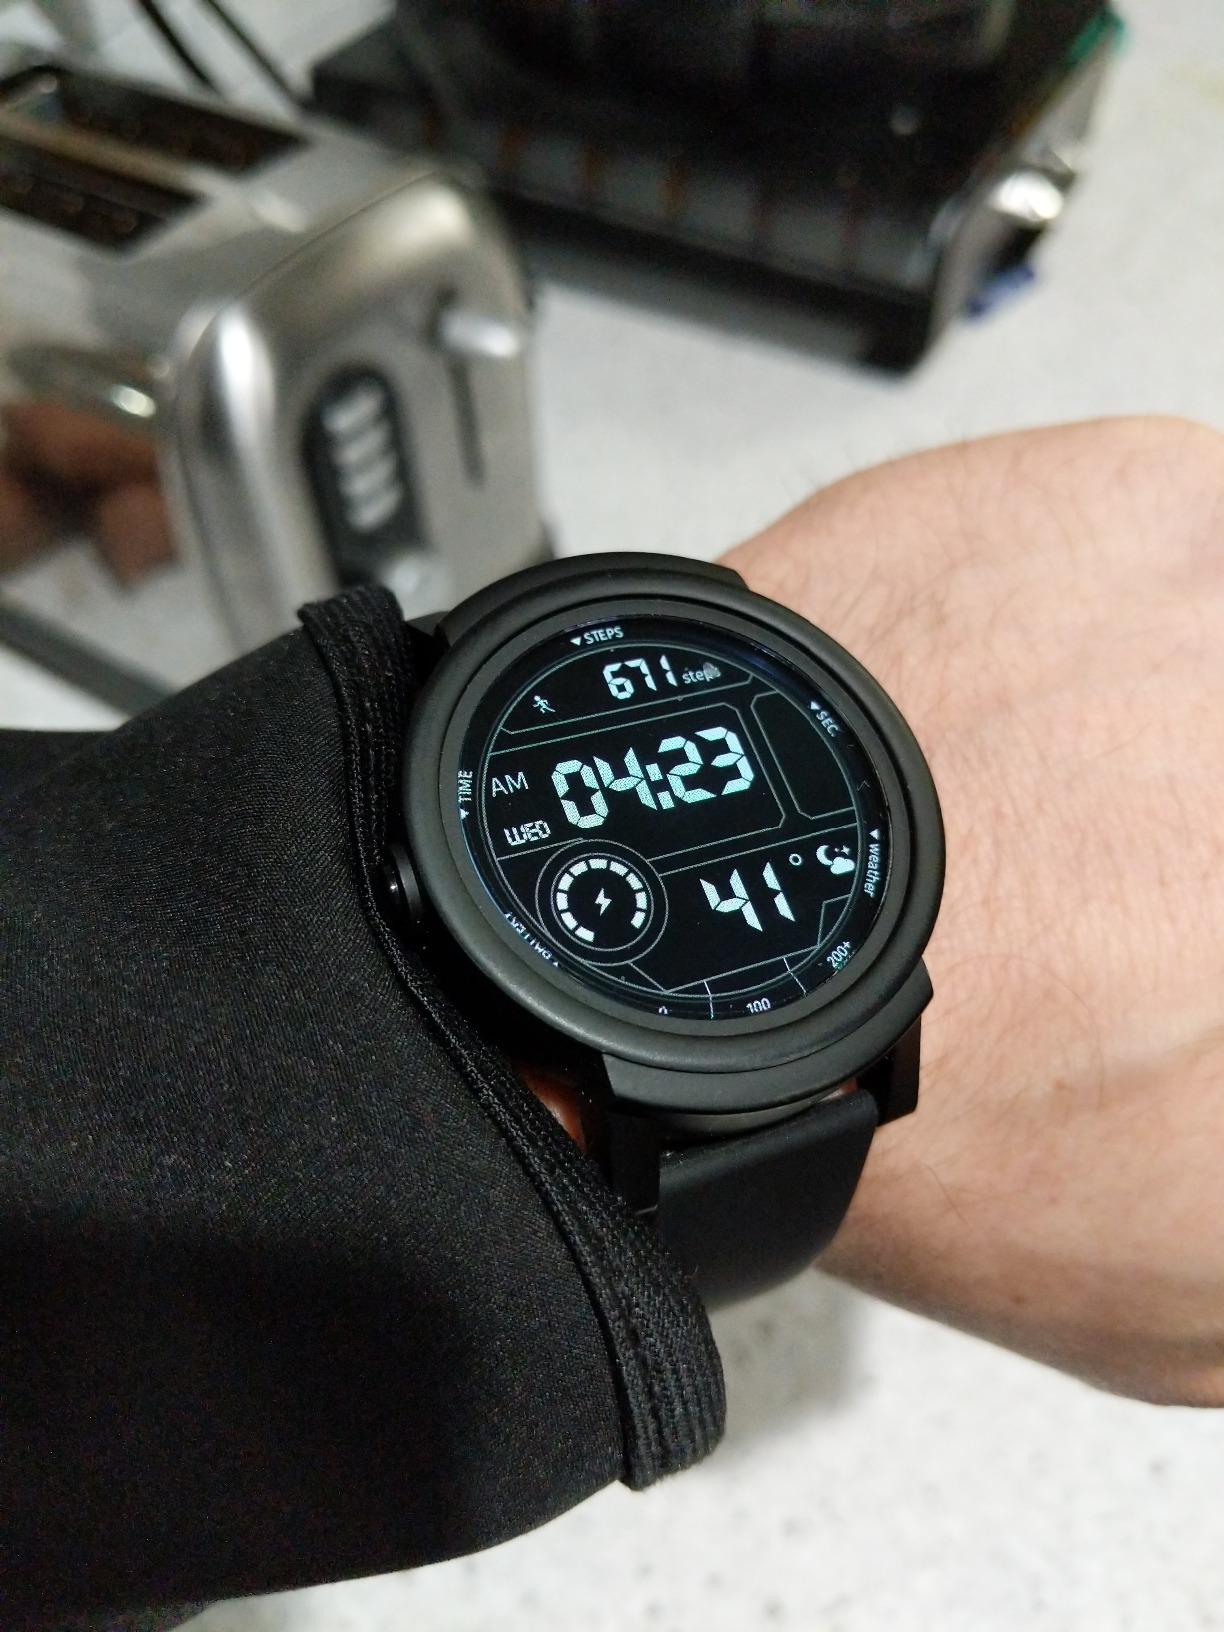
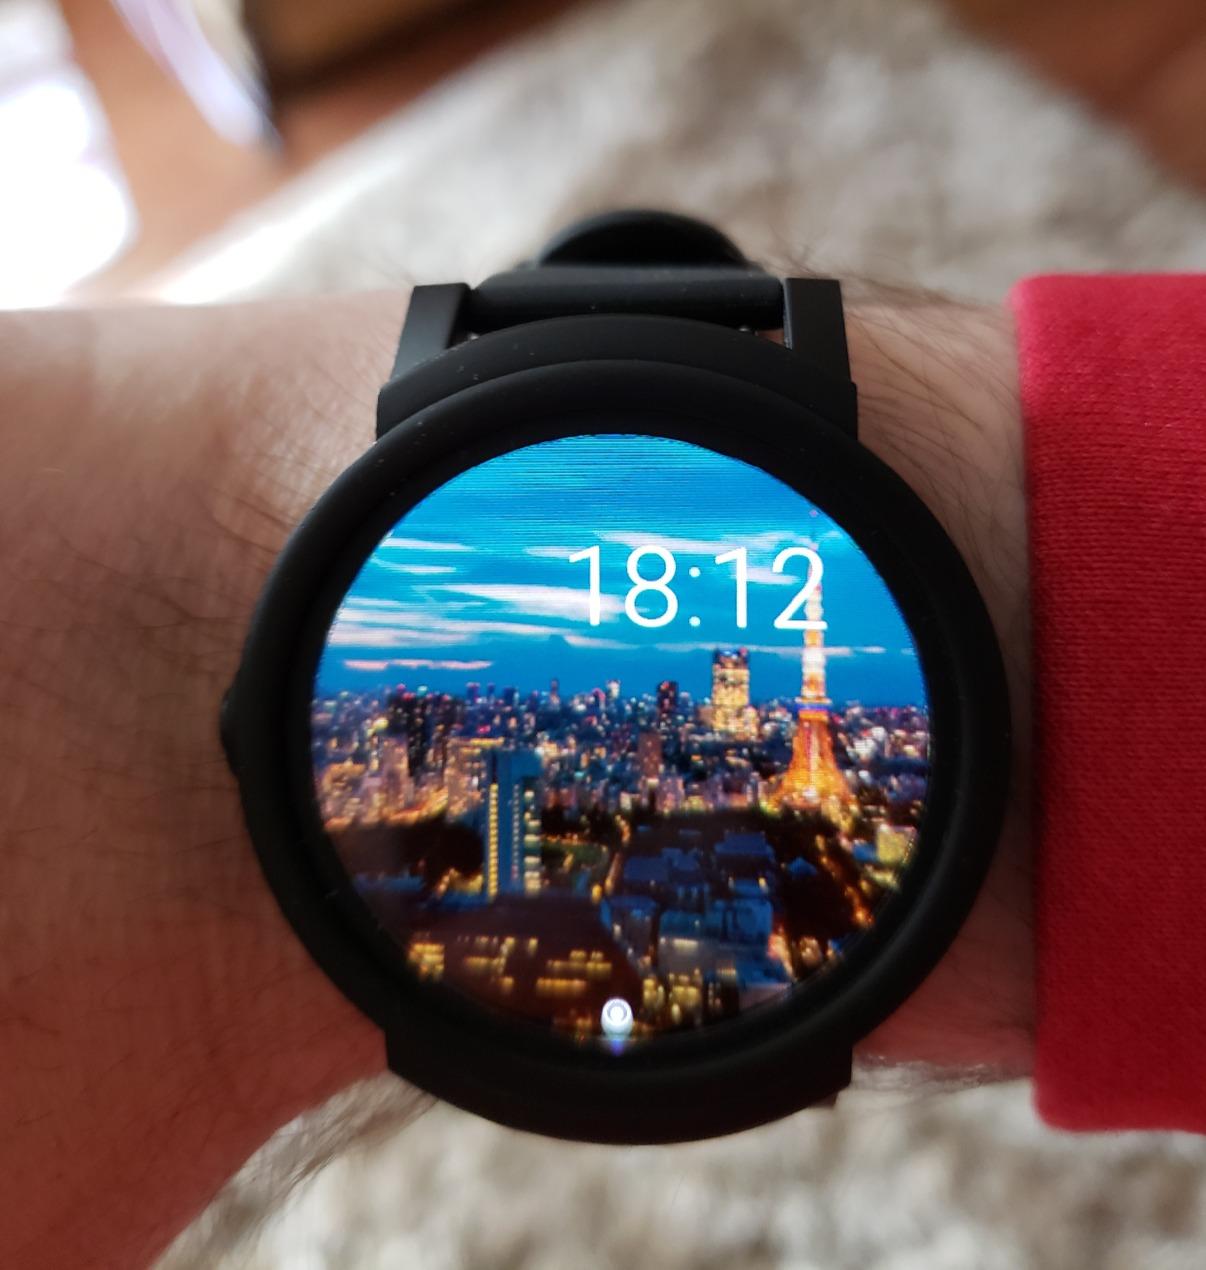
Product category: smartwatch
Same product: yes